Dental compomer

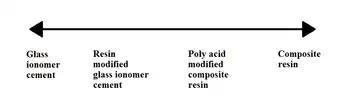
Glass ionomer cement - composite resin spectrum of restorative materials used in dentistry. Towards the GIC end of the spectrum, there is increasing fluoride release and increasing acid-base content; towards the composite resin end of the spectrum, there is increasing light cure percentage and increased flexural strength.

Dental compomers, also known as polyacid-modified resin composite, are used in dentistry as a filling material. They were introduced in the early 1990s as a hybrid of two other dental materials, dental composites and glass ionomer cement, in an effort to combine their desirable properties: aesthetics for dental composites (they are white and closely mimic tooth tissue, so can camouflage into a tooth very well) and the fluoride releasing ability for glass ionomer cements (helps to prevent further tooth decay).